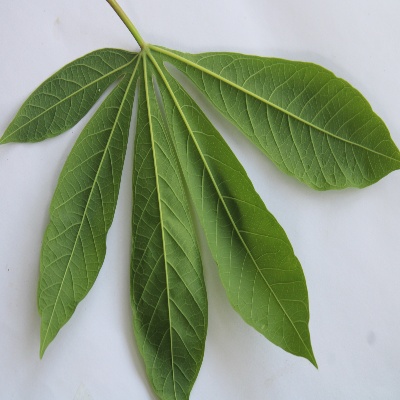
Crop: Cassava
Condition: healthy